Tony Kakko

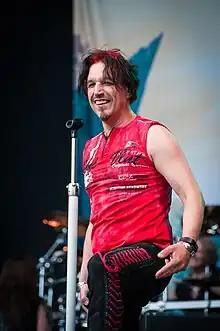
Tony Kakko performing with Sonata Arctica in 2018

Toni Kristian "Tony" Kakko (born 16 May 1975) is a Finnish musician, composer and vocalist. He is known as the vocalist, primary songwriter, and creative lead of the band Sonata Arctica since 1996.